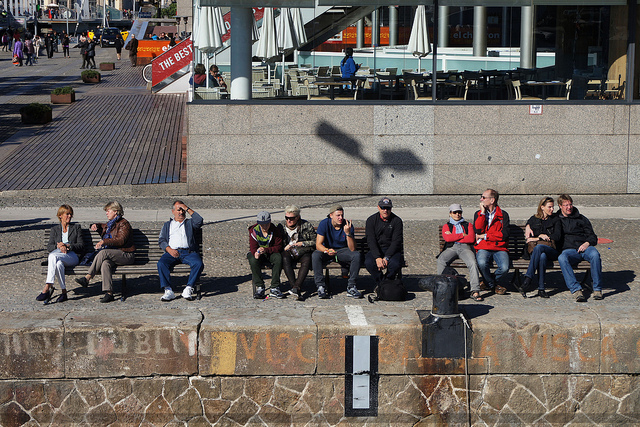
user: Given an image and a question. Answer the question in a short answer. Question: What are the people sitting on? Short Answer:
assistant: bench